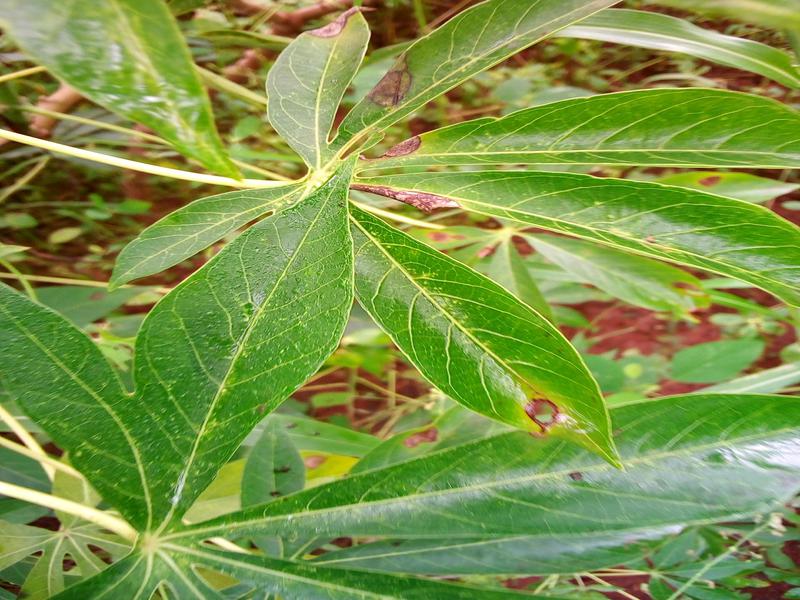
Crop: cassava
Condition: green_mottle